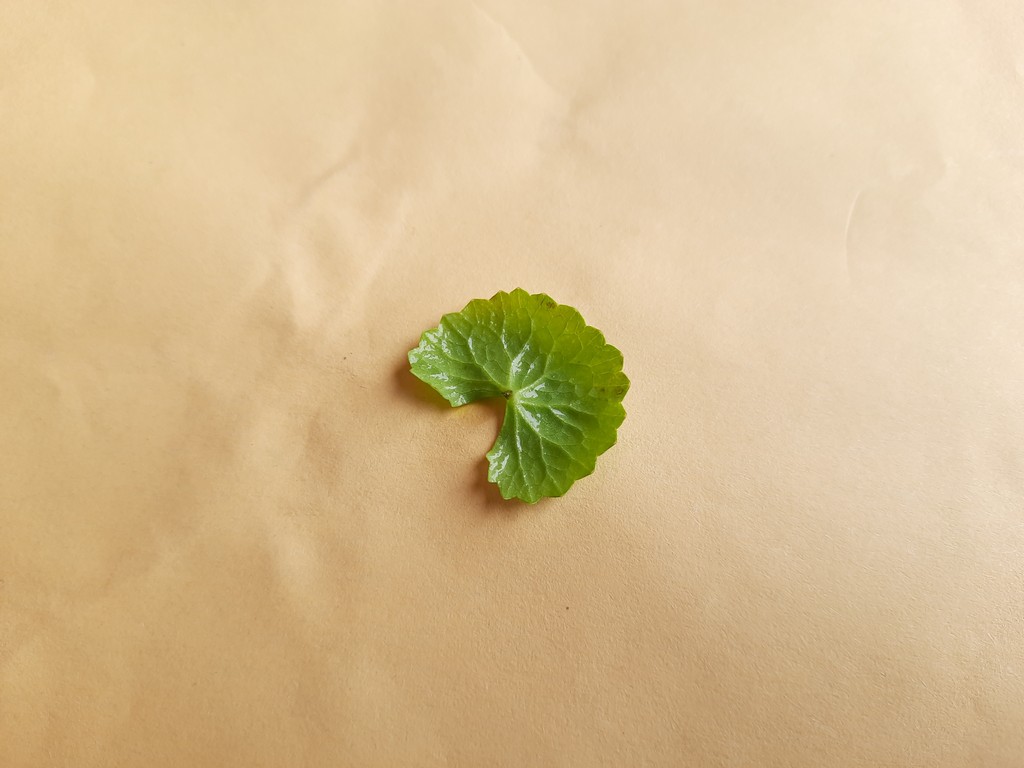
Label: Healthy